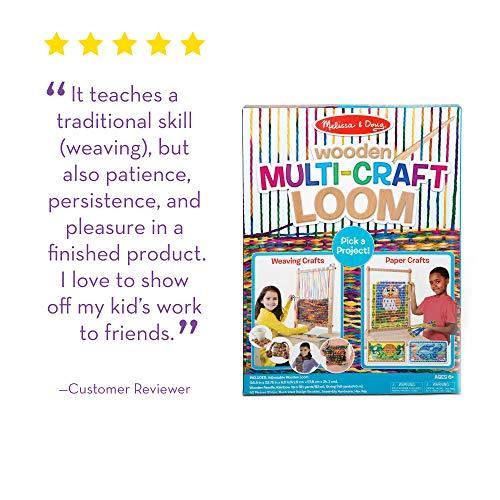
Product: Melissa & Doug Wooden Multi-Craft Weaving Loom (Arts & Crafts, Extra-Large Frame, Develops Creativity and Motor Skills, 16.5" H x 22.75" W x 9.5" L)
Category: Arts, Crafts & Sewing | Crafting | Weaving & Spinning | Weaving Looms
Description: IDEAL KID-FRIENDLY WEAVING KIT: The Melissa and Doug Wooden Multi-Craft Weaving Loom includes everything kids need, including adjustable wooden loom, oversize wooden needle, craft materials, illustrated design booklet, and 91 yards of rainbow yarn.
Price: $25.99
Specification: ProductDimensions:3x17x23inches|ItemWeight:3.8pounds|ShippingWeight:3.95pounds(Viewshippingratesandpolicies)|DomesticShipping:ItemcanbeshippedwithinU.S.|InternationalShipping:ThisitemcanbeshippedtoselectcountriesoutsideoftheU.S.LearnMore|ShippingAdvisory:Thisitemmustbeshippedseparatelyfromotheritemsinyourorder.Additionalshippingchargeswillnotapply.|ASIN:B00KO6UGXG|Itemmodelnumber:9381|Manufacturerrecommendedage:6-15years